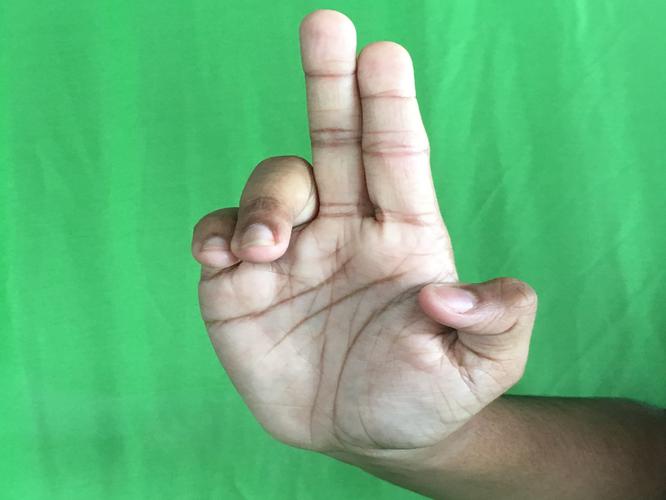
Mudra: Ardhapathaka
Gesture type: single_hand